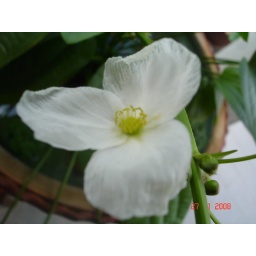
This is some sort of a flower grown in my grandmothers house in water ...